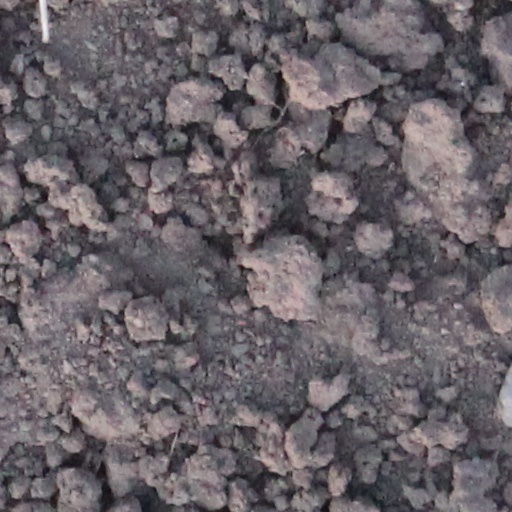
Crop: wheat